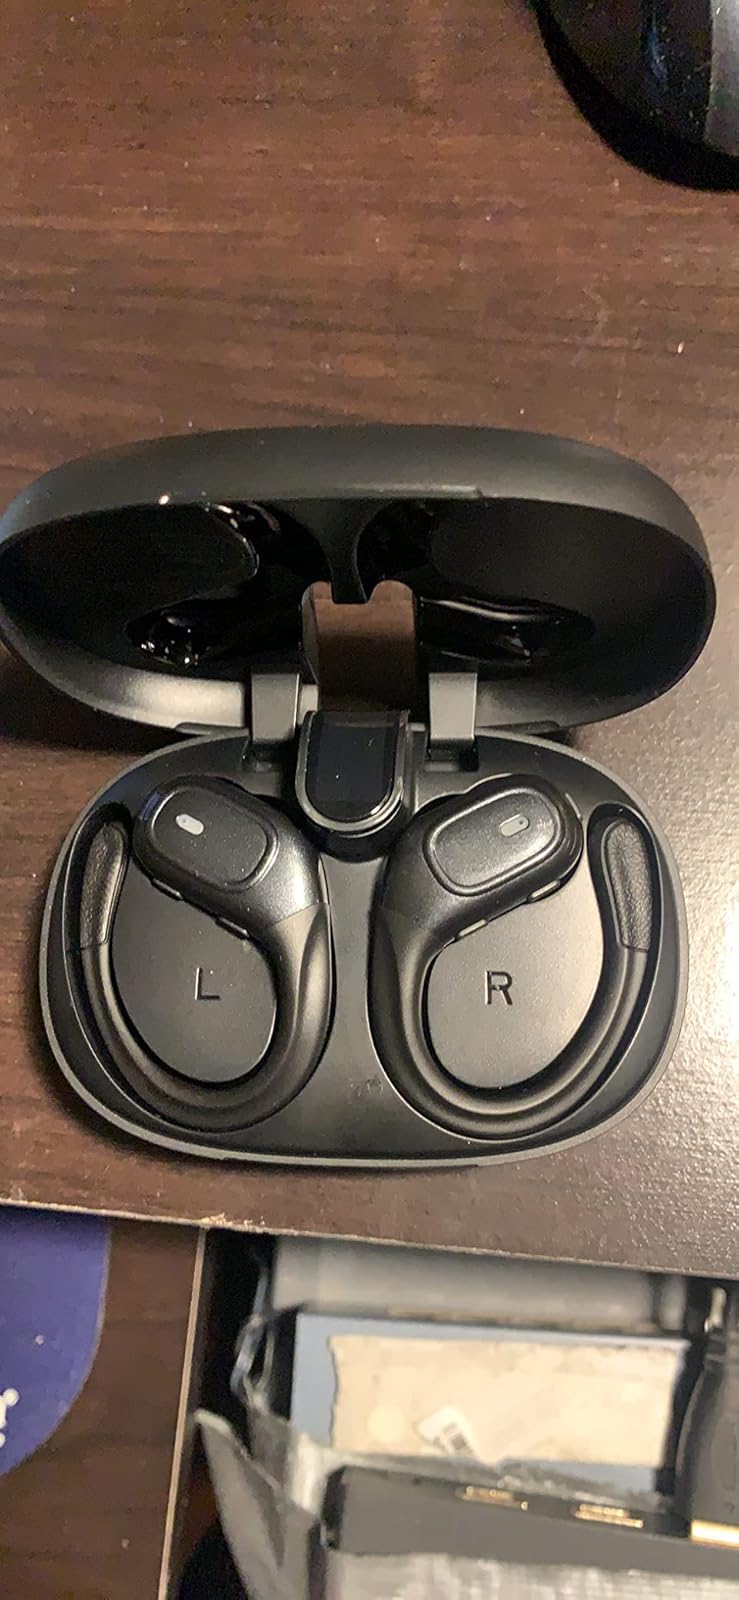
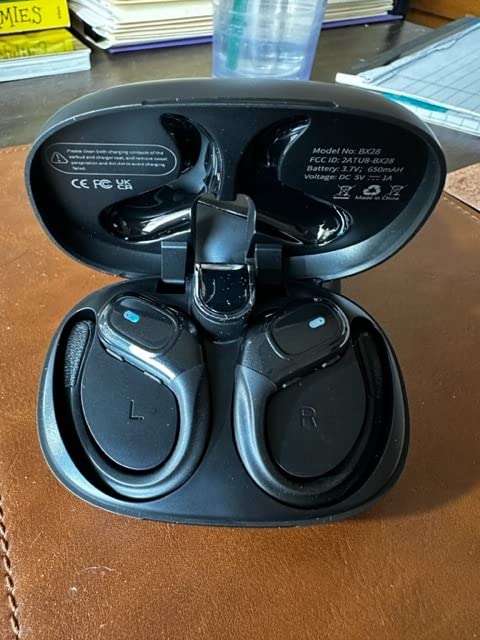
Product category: earbuds
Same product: yes